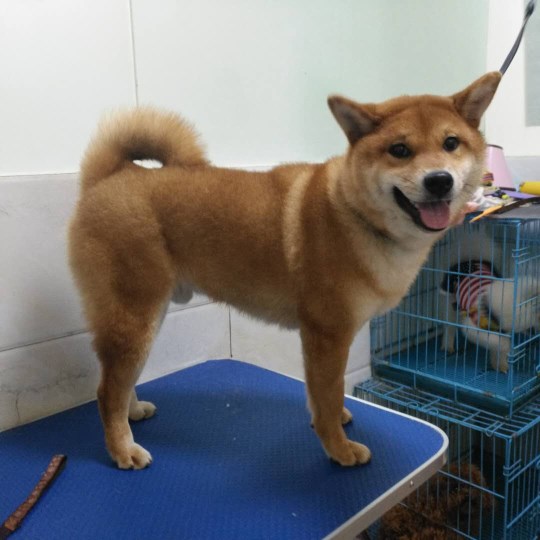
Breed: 1043-n000001-Shiba_Dog